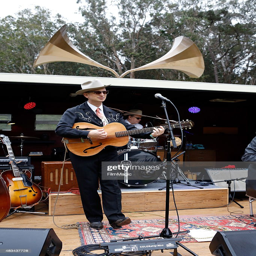
person and artist performs during day of the festival .